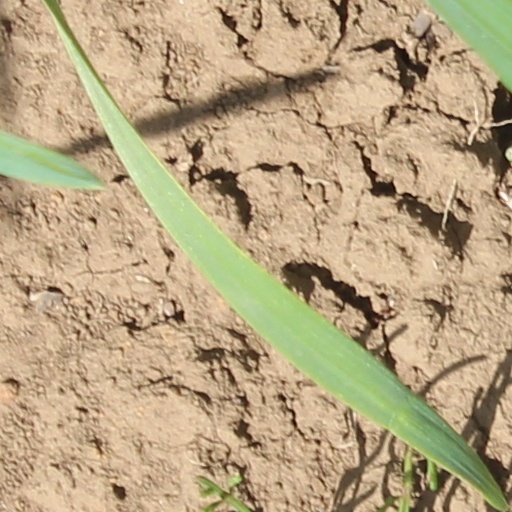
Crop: wheat